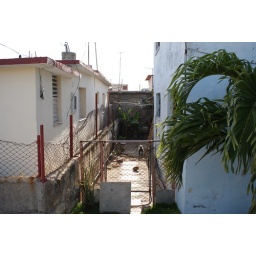
This was a house just off the beach in Varadero.